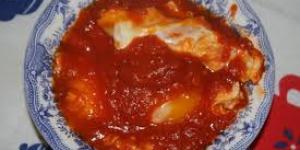
huevos fritos con tomates